Mark Chamberlain (photographer)

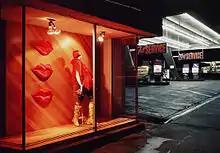
"Lip Service" "Future Fossils Series by Mark Chamberlain December 1975

Mark Chamberlain moved to Laguna Beach in the fall of 1970. On December 25 through the 27th, 1970 he attended the town's "Christmas Happening" (concert and love-in) in the Sycamore Hills area. The event drew about 25,000 flower children in attendance. His photographs of the event and its aftermath have been displayed and published in several venues and publications. In 2012, "Laguna Beach Magazine" published an article using some of these images, and produced a video with Chamberlain discussing the event and showing several more images.